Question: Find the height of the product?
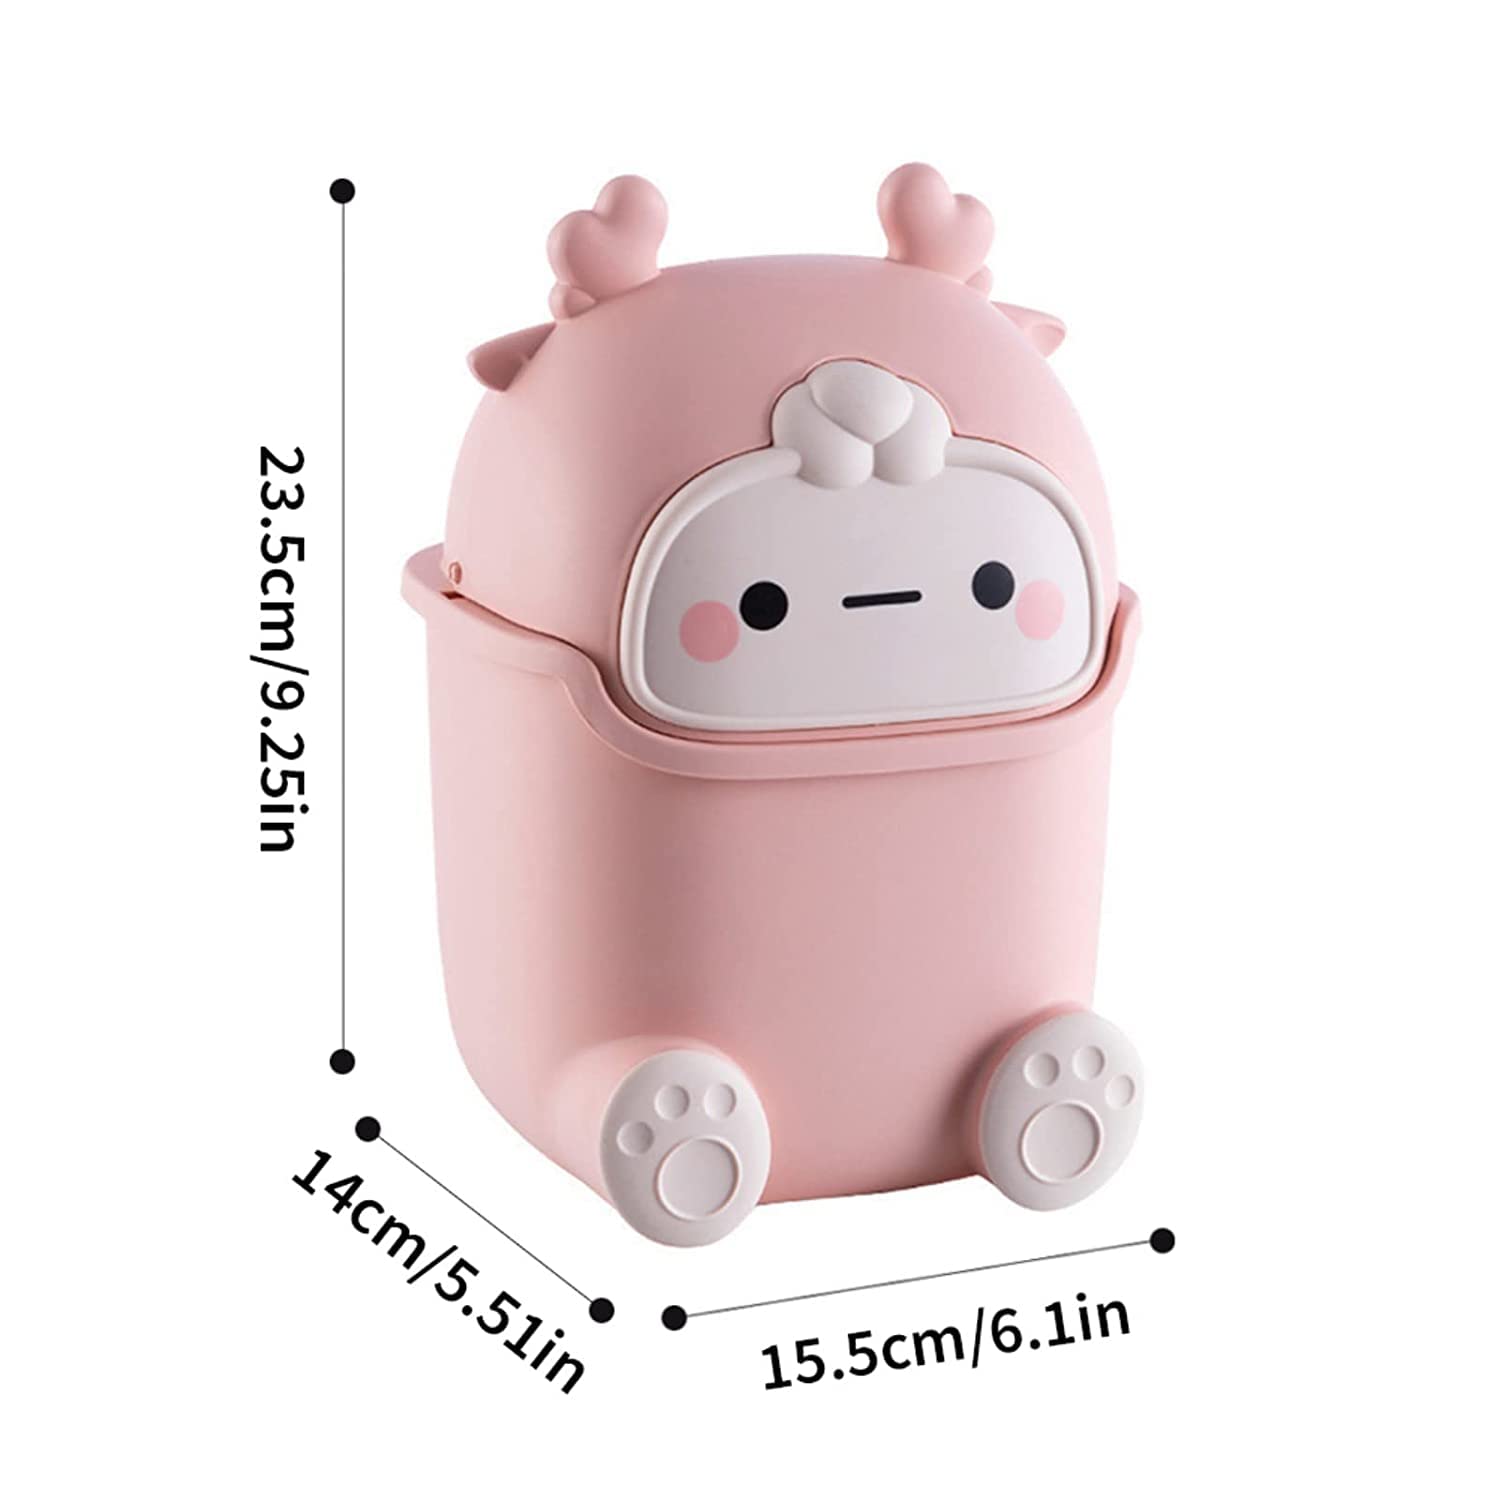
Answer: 23.5 centimetre